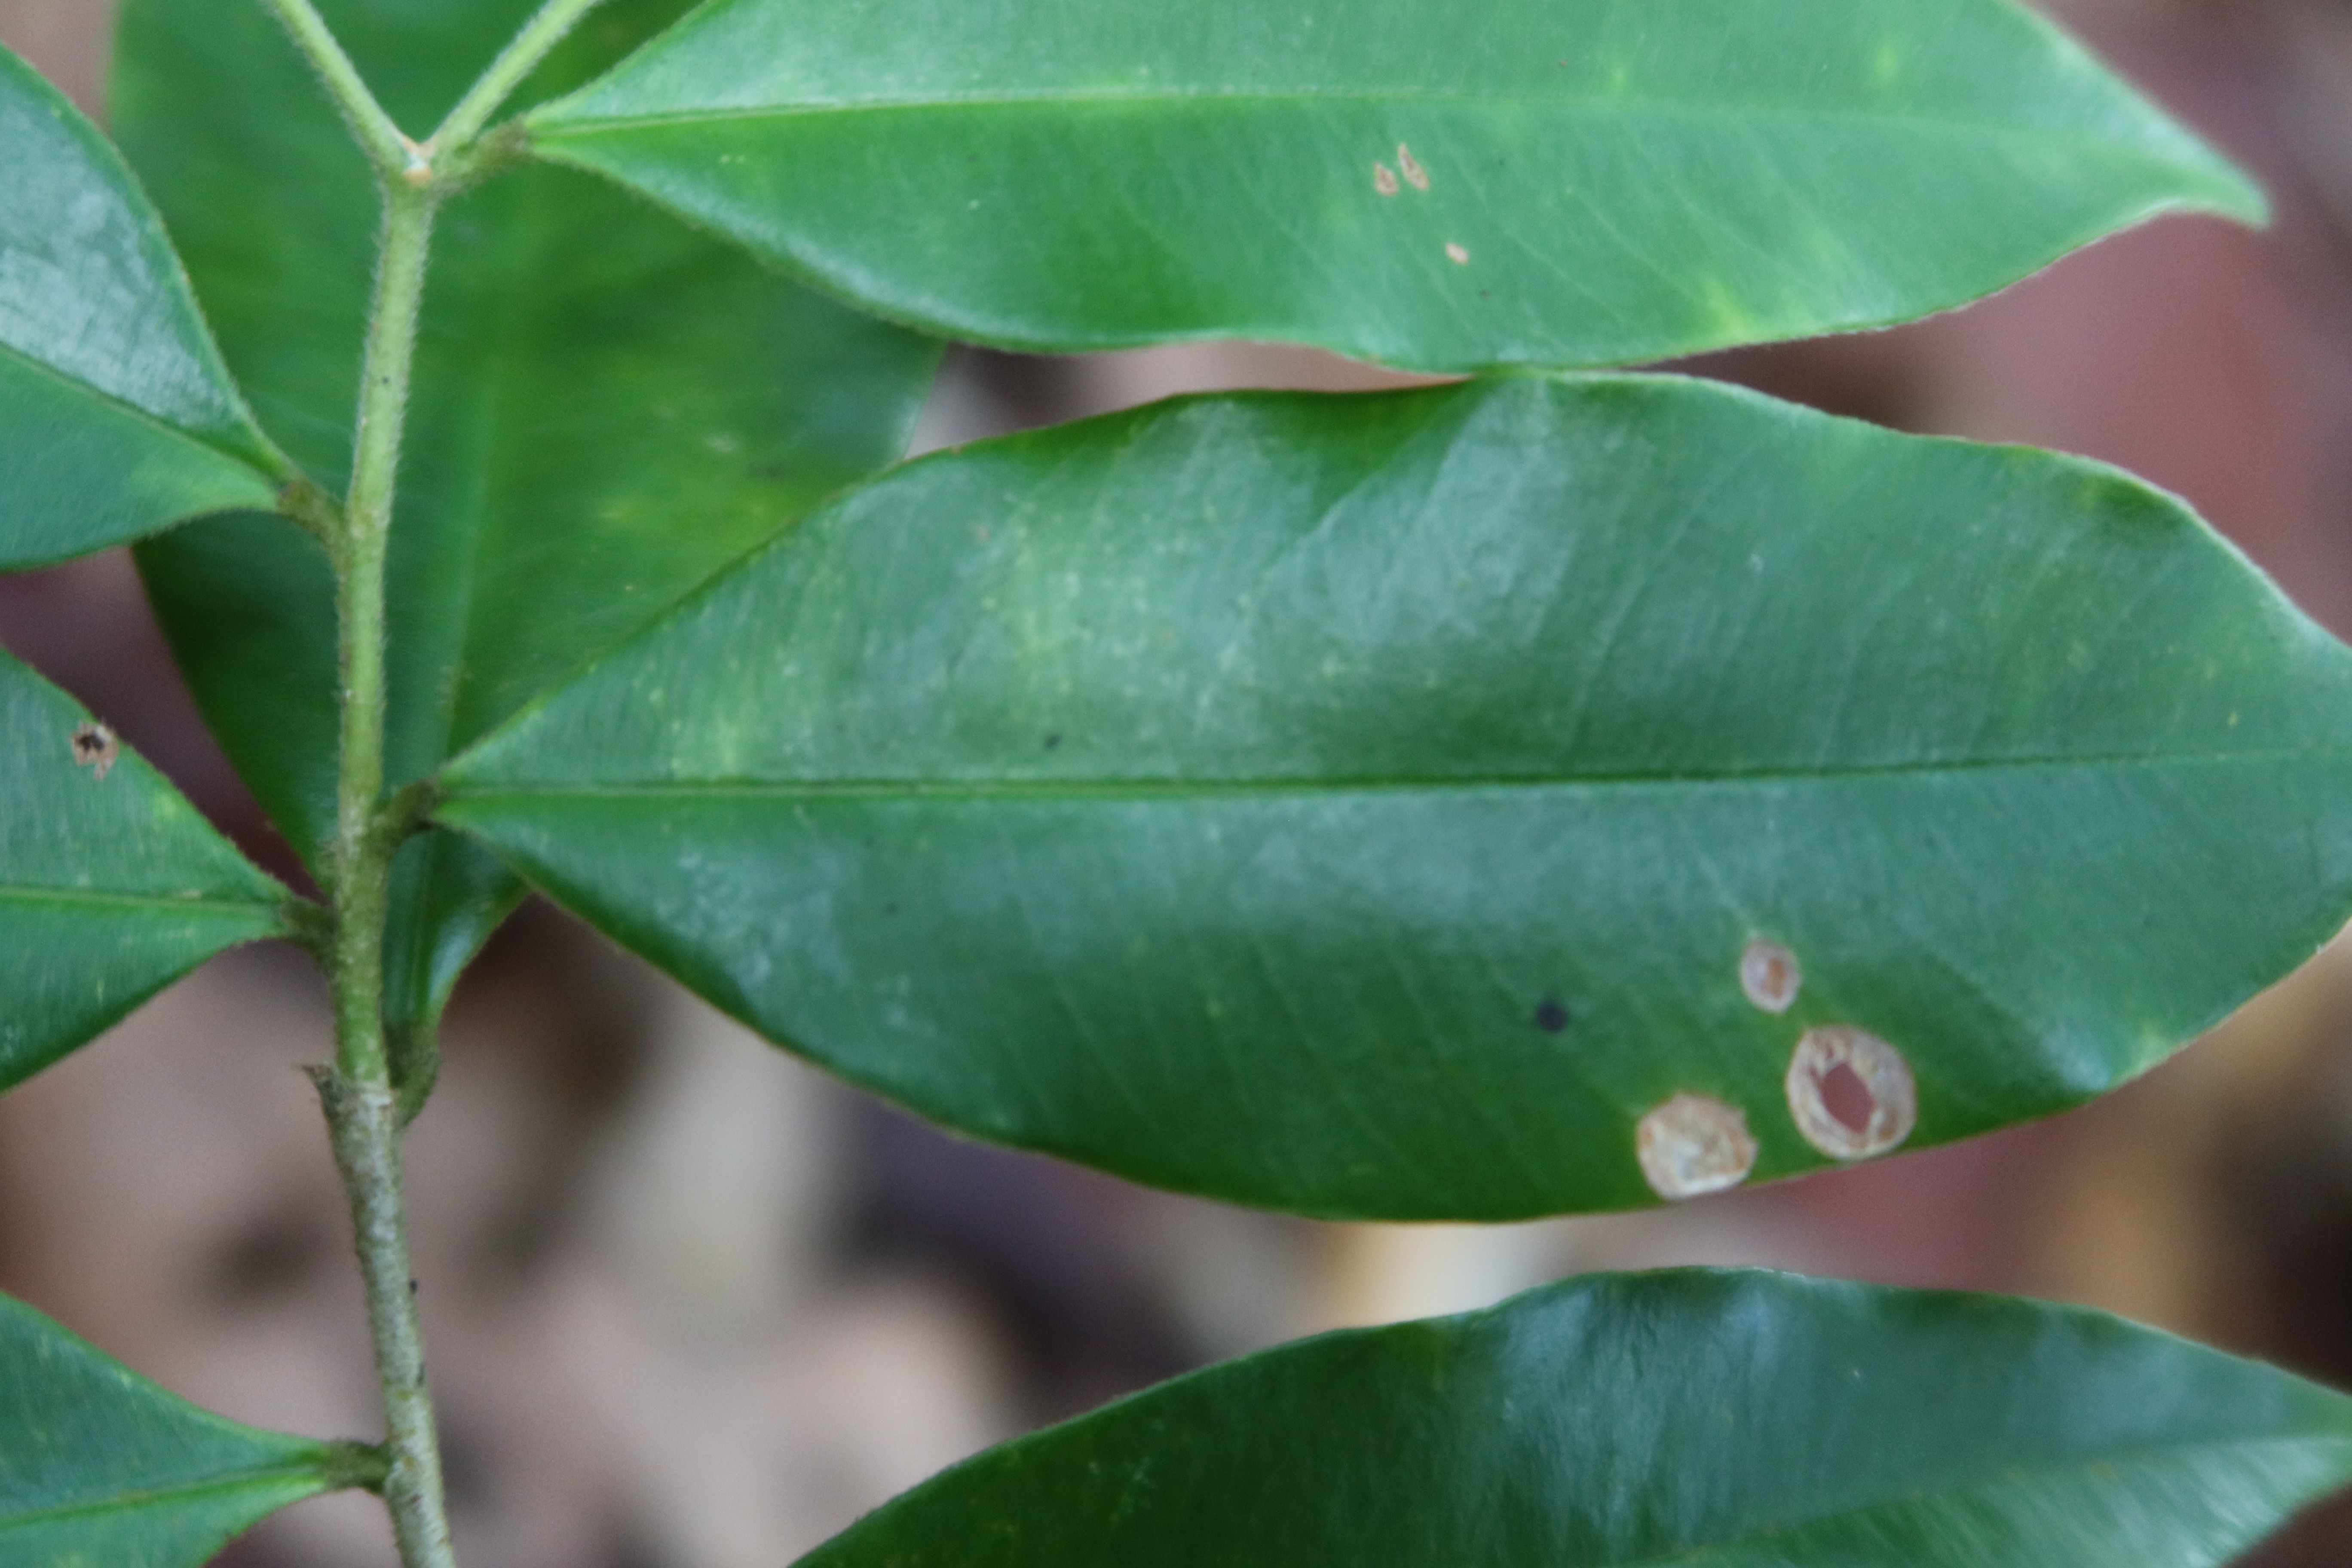
Label: Brown spots